Richland Center City Auditorium

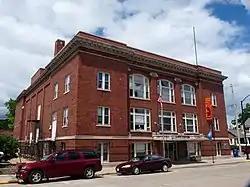
The building in 2012

The Richland Center City Auditorium is a three-story red brick public auditorium in Richland Center, Wisconsin. It was built in 1912 as a combination city hall, theatre, and clubhouse. The building was listed on the National Register of Historic Places in 1980 for its significance in local social and political history. It was also listed as a contributing structure to the Court Street Commercial Historic District in 1989. The auditorium currently houses the Richland County Performing Arts Center.